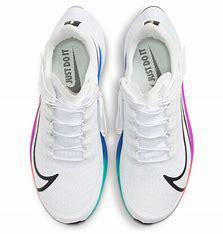
Brand: Nike
Model: Air Zoom Pegasus 37 Flyease